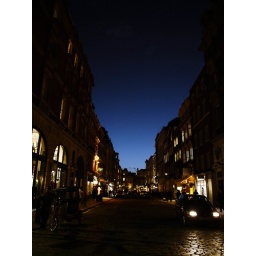
The cloudy sky turned clearly sunny in the afternoon, and I was glad to watch the clear sky at night.